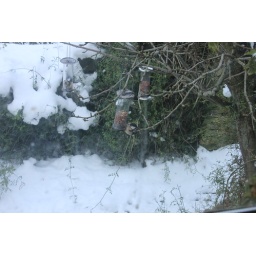
woodpecker in tree on Hague street in snow